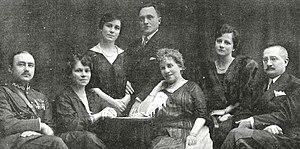
Sofía Casanova est une poétesse, romancière et journaliste, première Espagnole à devenir correspondante permanente dans un pays étranger et correspondante de guerre.